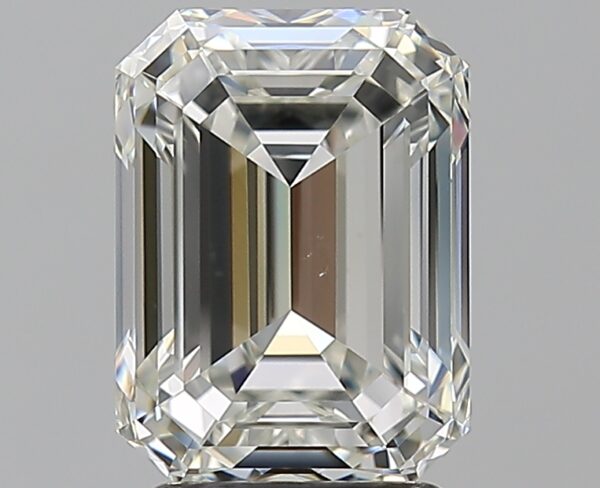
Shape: emerald
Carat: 3.01
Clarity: VS2
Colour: J
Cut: EX
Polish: EX
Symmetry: EX
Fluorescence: N
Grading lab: GIA
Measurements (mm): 9.22 x 6.83 x 4.67